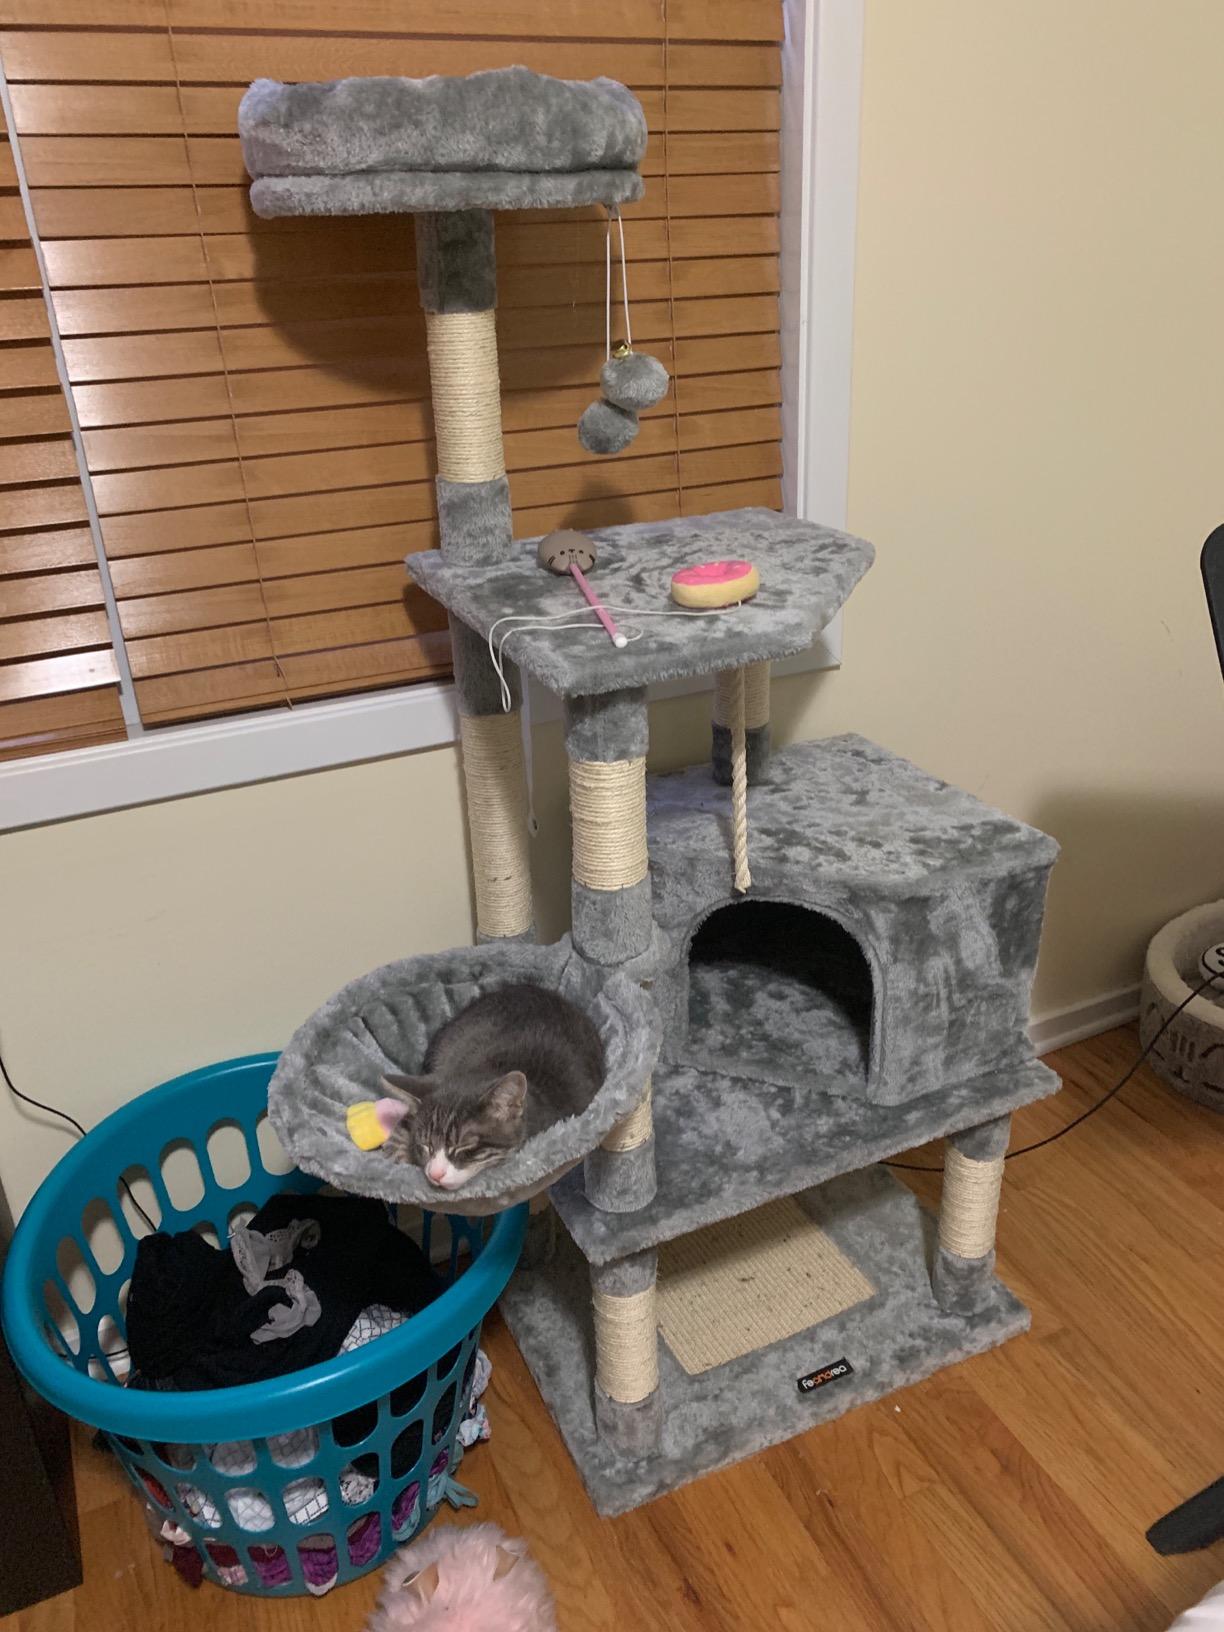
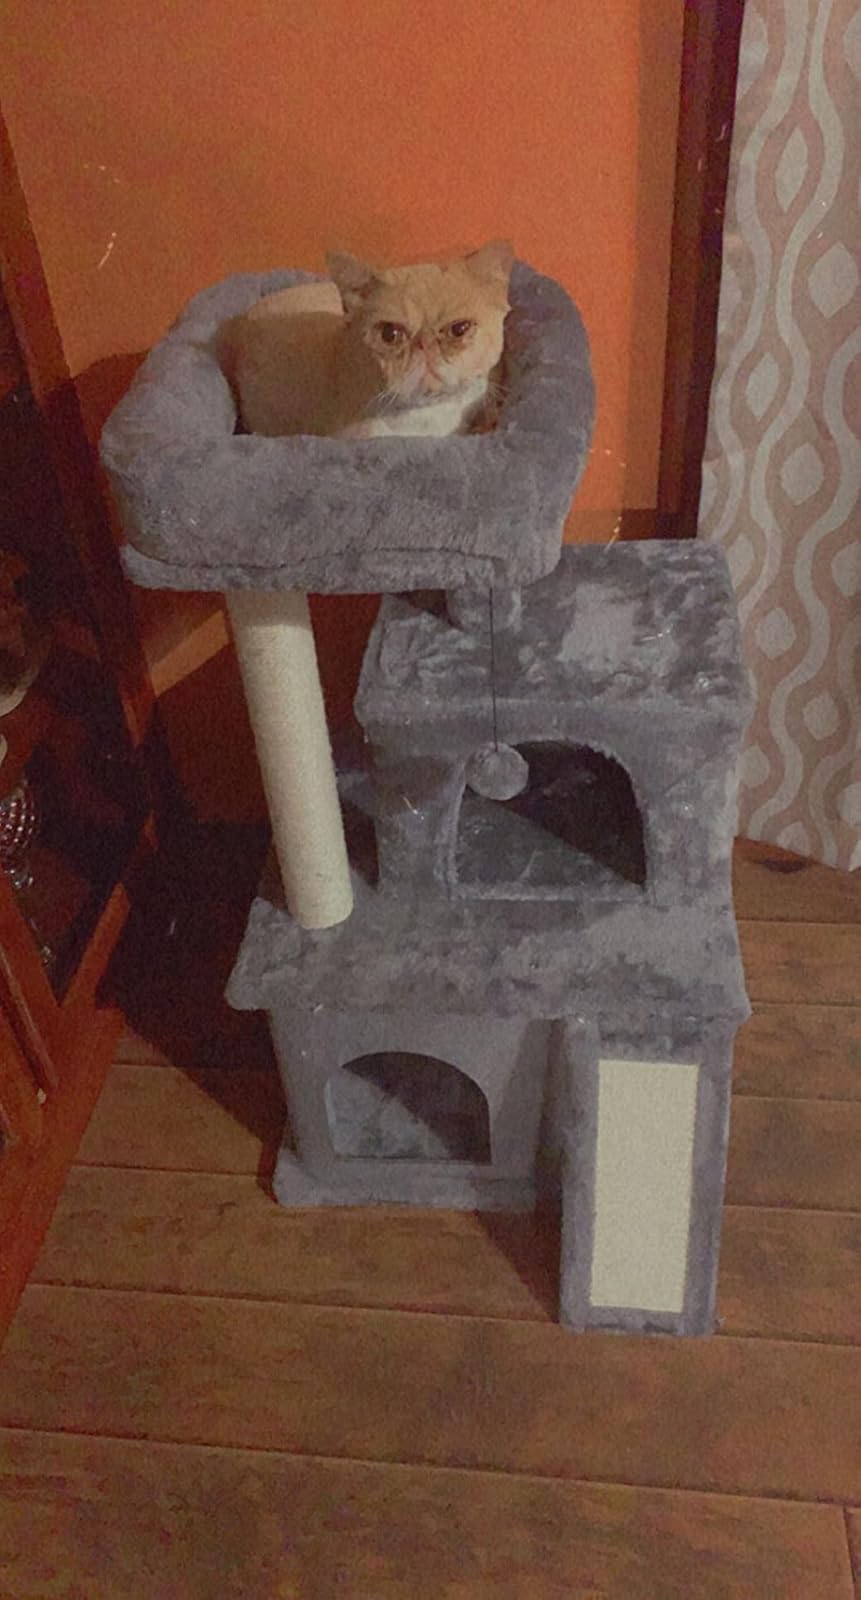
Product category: items_cat tree
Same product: no